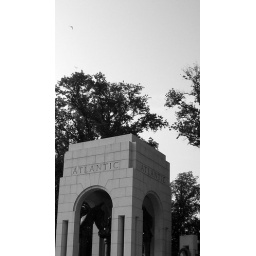
a few real birds flying over the bronze ones